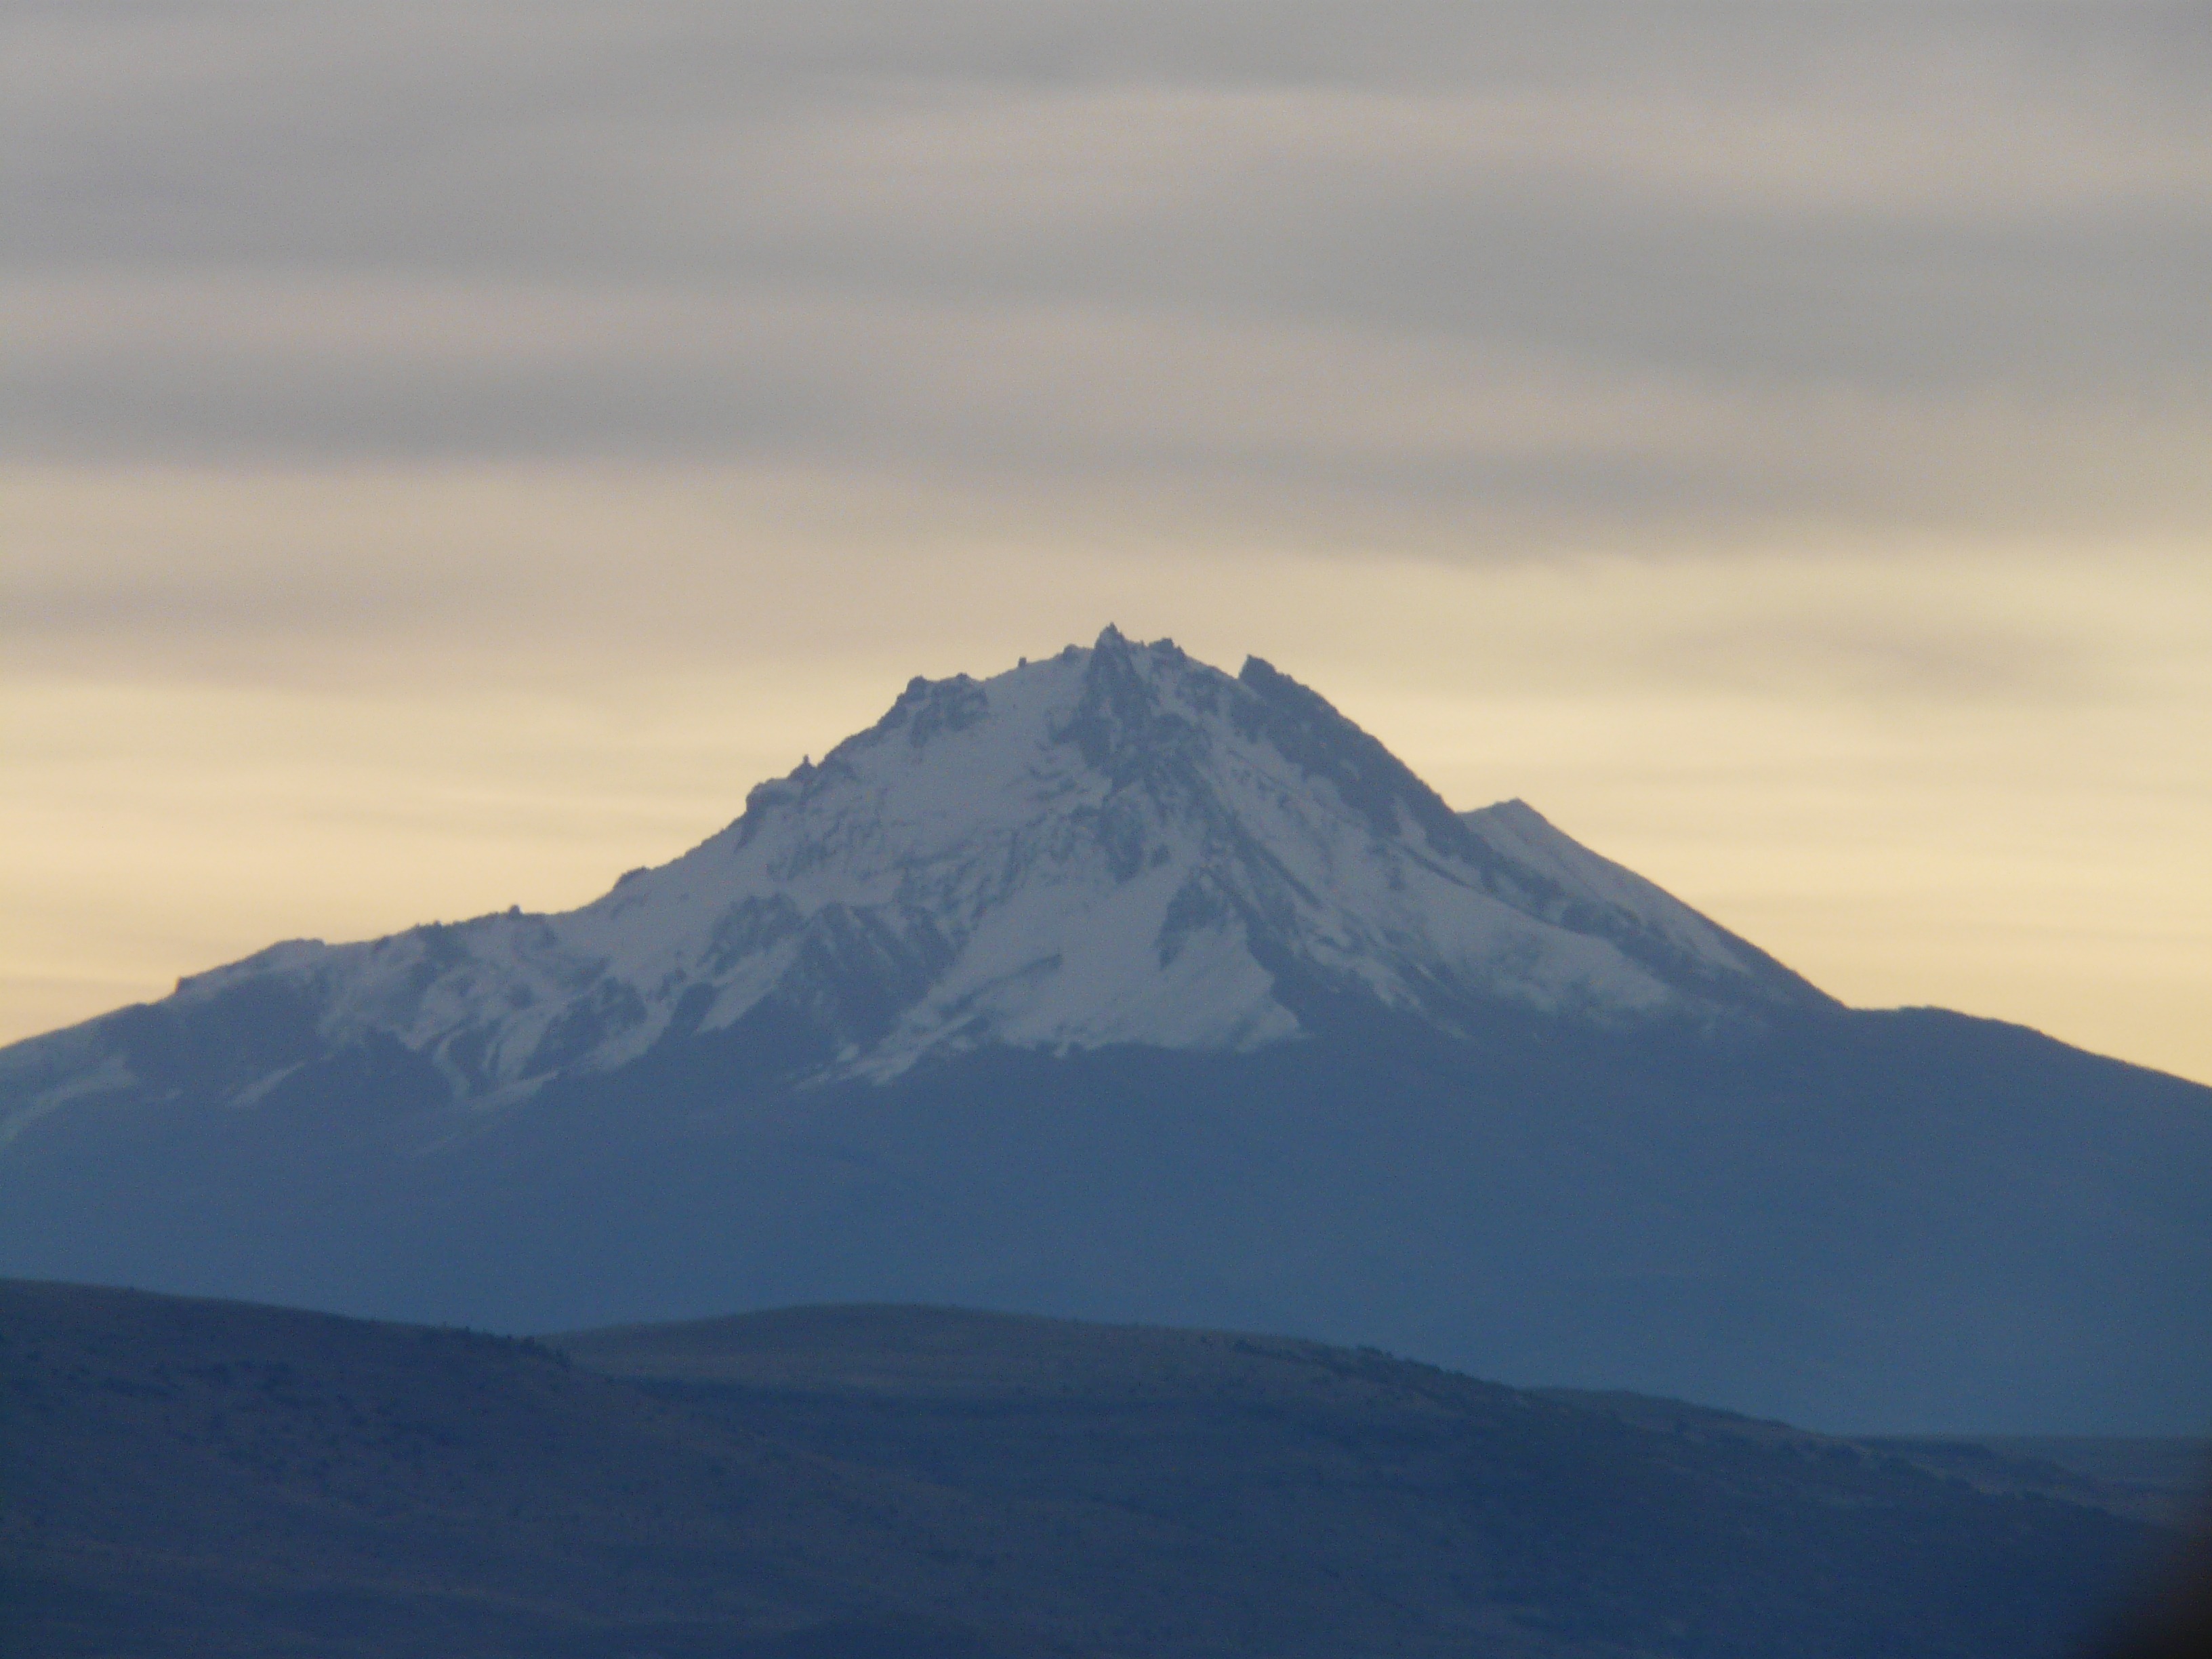
landscape, horizon, wilderness, mountain, snow, cloud, sunrise, sunlight, morning, hill, dawn, mountain range, dusk, volcano, ridge, summit, turkey, plateau, fell, landform, stratovolcano, went out, geographical feature, atmospheric phenomenon, mountainous landforms, volcanic landform, shield volcano, inactive, hasan da, hasan